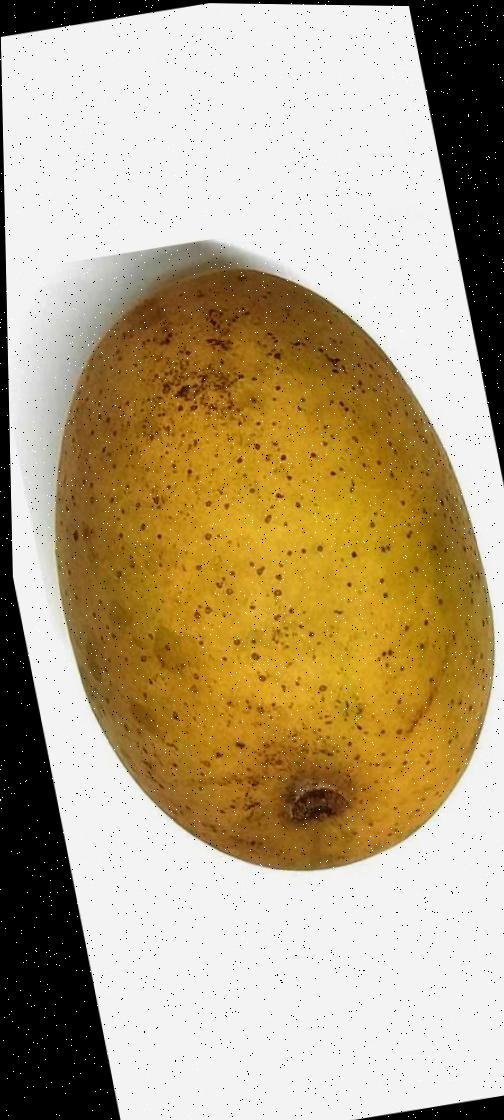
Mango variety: Shada